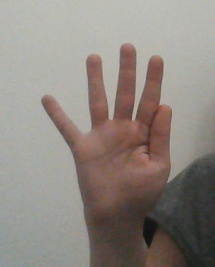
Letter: sheen